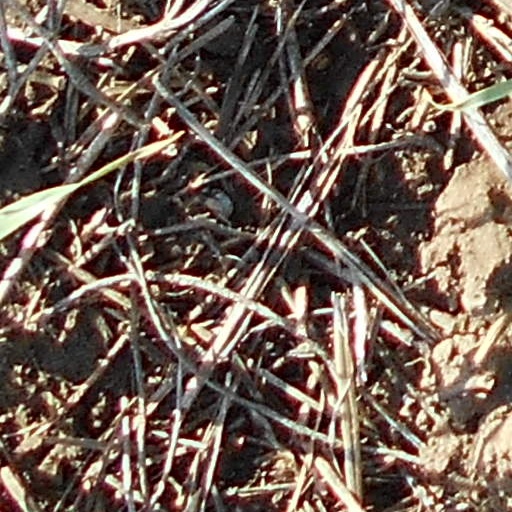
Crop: wheat